SevenStar Scenic Area

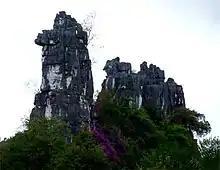

Seven Star Scenic Area, formerly Seven Star Park, is located in Qixing district. The park itself encompasses 7 hills, hence its name.